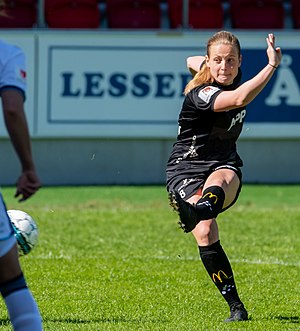
Anna Anvegård
Anna Anvegård er en svensk fodboldspiller, der spiller som angriber for FC Rosengård i Damallsvenskan og for Sverige.